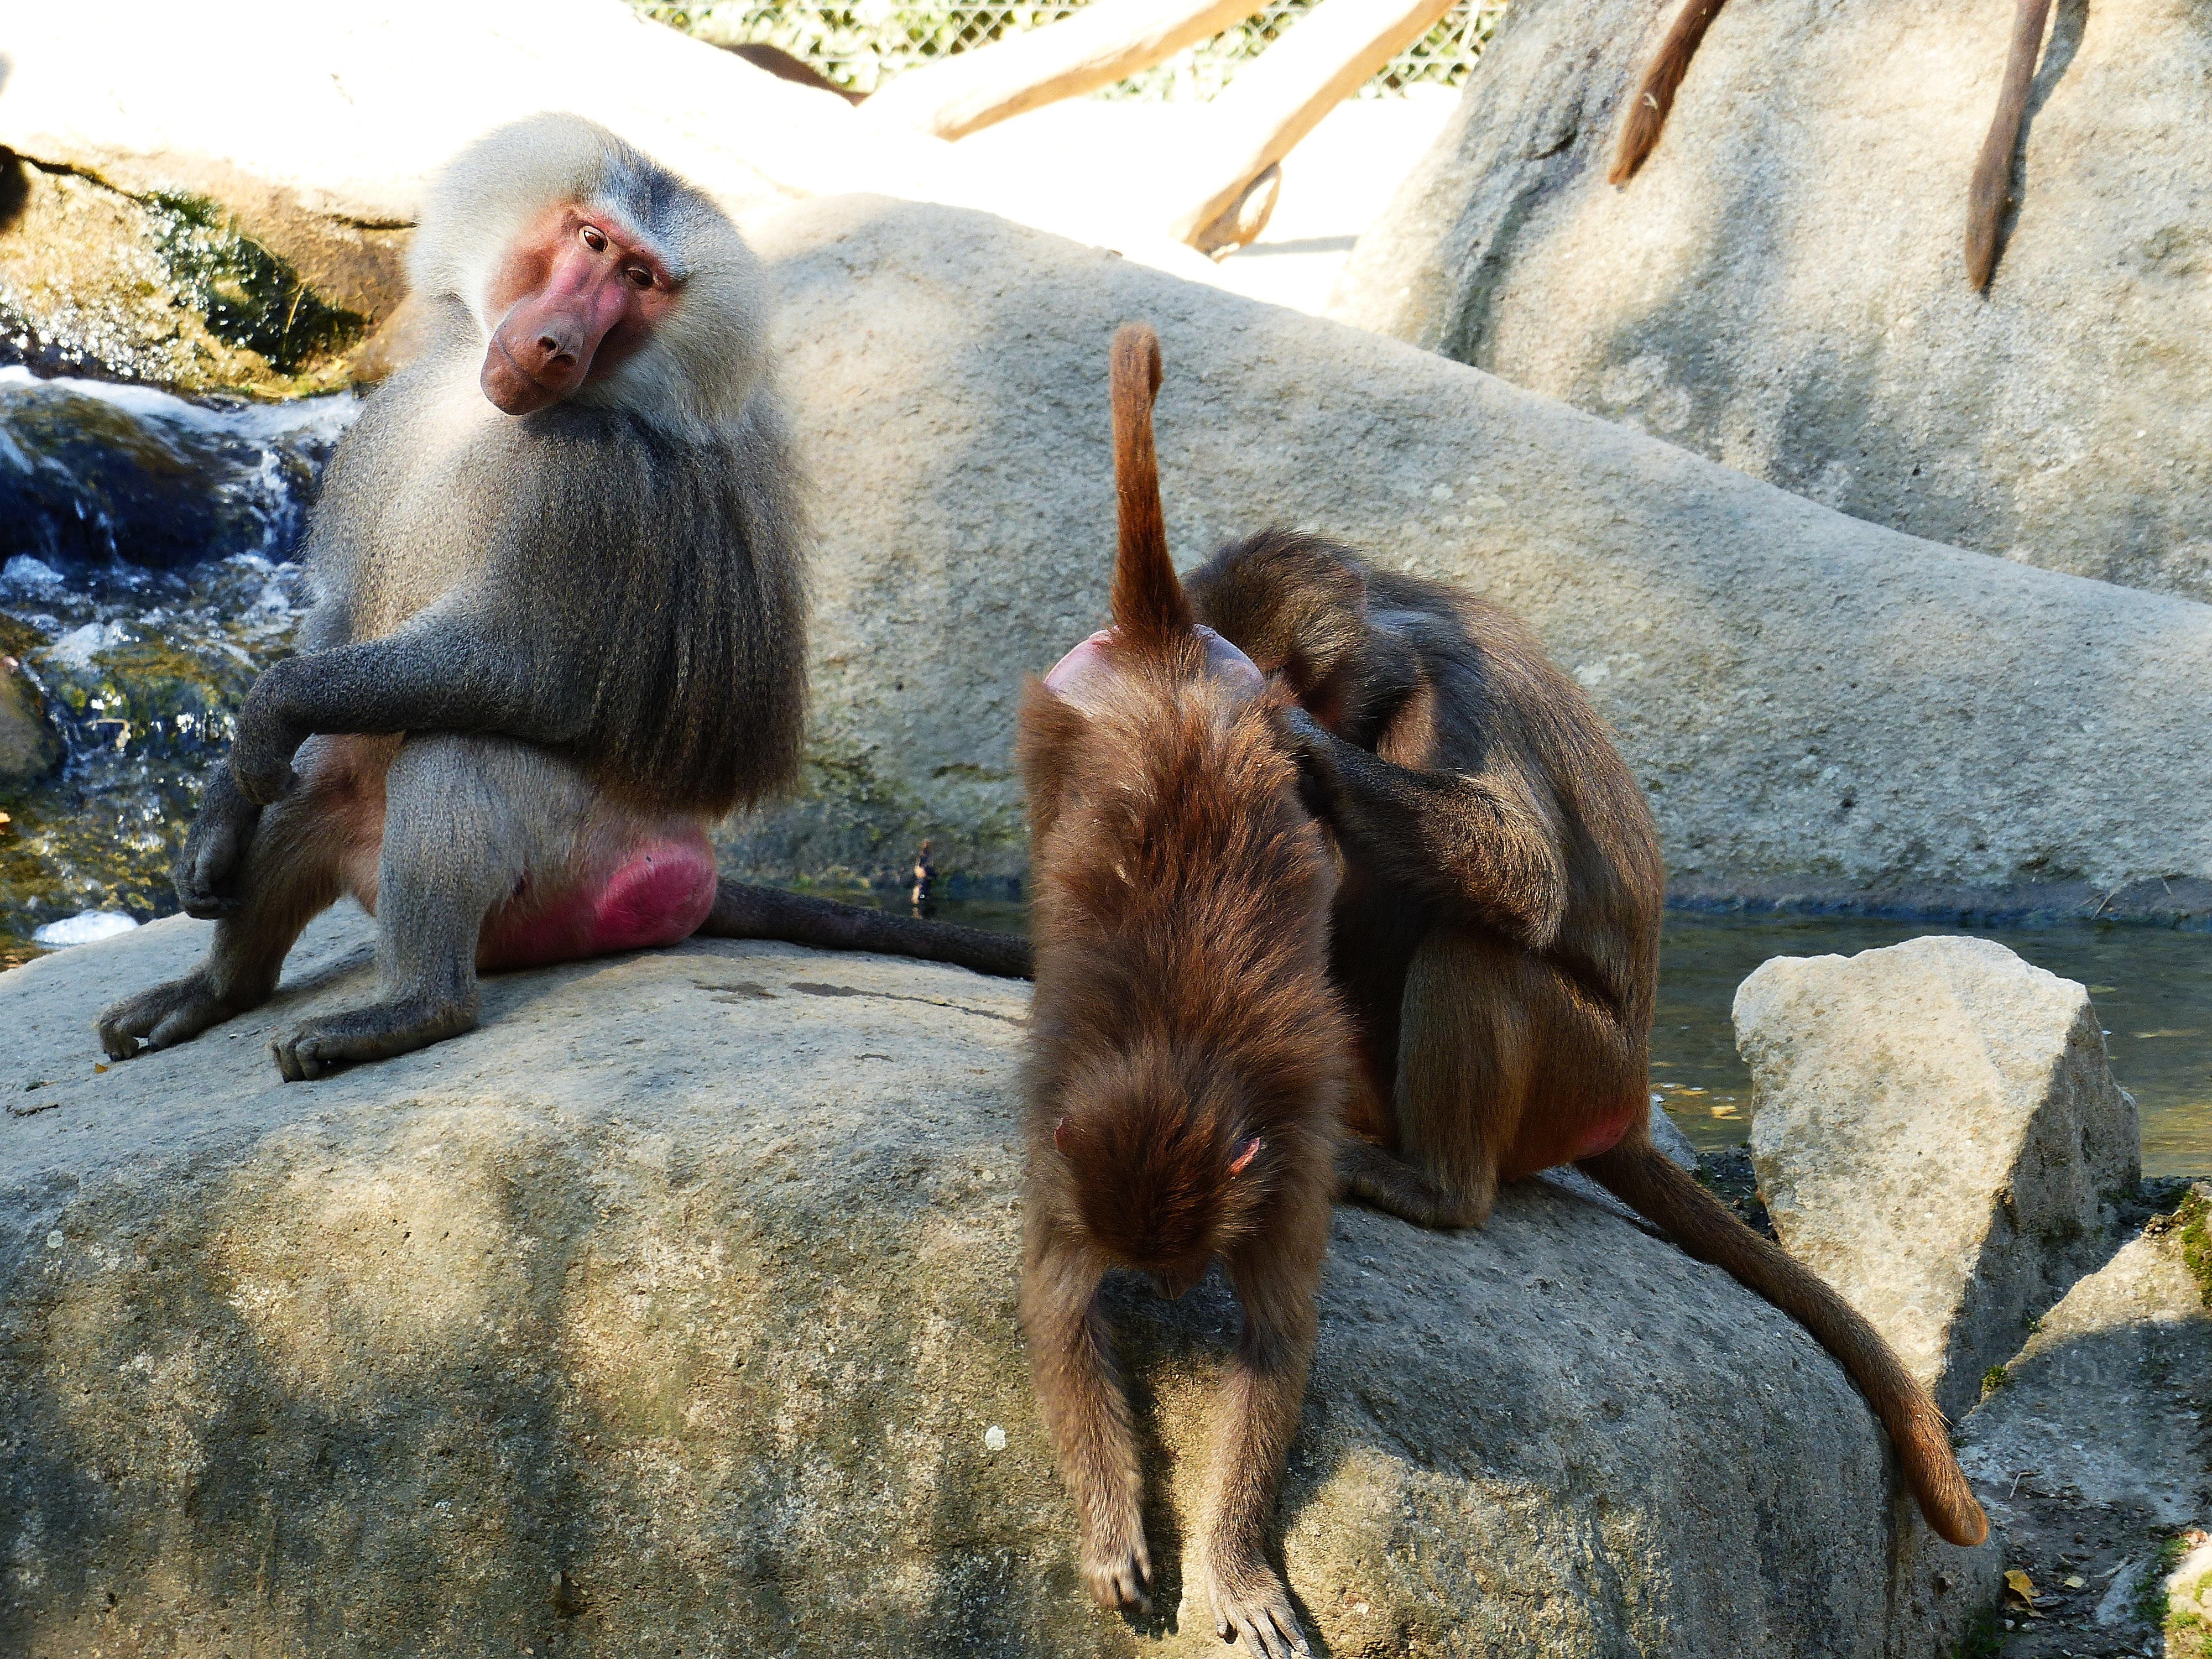
watch, recreation, female, wildlife, zoo, mammal, monkey, chef, fauna, primate, sit, baboon, primates, attention, wildlife photography, macaque, old world monkey, zoo animal, monkey males, hamadryas, grey fur, fur care, outdoor recreation, zoo augsburg